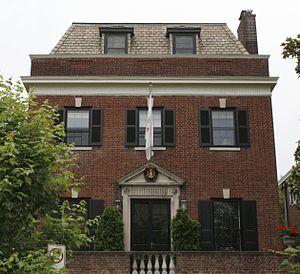
L’ambassade de Monaco aux États-Unis est la représentation diplomatique de la Principauté de Monaco aux États-Unis d’Amérique. Elle est aussi le siège de la mission diplomatique de Monaco au Canada. Elle est située à Washington, la capitale du pays, et son ambassadeur est, depuis 2013, Maguy Maccario Doyle. Ce dernier est aussi observateur permanent auprès de l'OEA, de même qu'ambassadeur accrédité auprès du Canada depuis le 16 décembre 2014.
La Principauté de Monaco assure sa présence dans le monde entier au travers d'ambassades et de consulats à l'étranger. Monaco compte en 2019 15 ambassades accréditées auprès de vingt-huit États. Elle dispose aussi de 137 consulats dans 83 pays, dont 25 consulats généraux. Pour certains pays qui n'ont pas d'ambassadeurs monégasques en résidence, l'ambassadeur accrédité se trouve dans un pays voisin. La Principauté dispose en outre de cinq ambassadeurs « non résidents », à savoir en poste à Monaco mais accrédités auprès d'États étrangers. Enfin, Monaco possède plusieurs représentants permanents auprès d'organisations internationales ainsi qu'un ambassadeur auprès de l'ordre souverain de Malte.